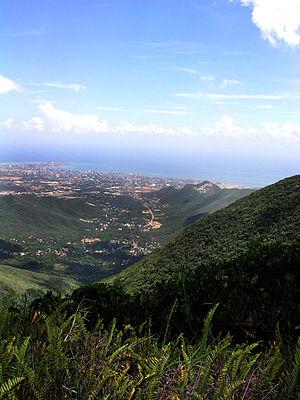
Antonio Díaz est l'une des onze municipalités de l'État de Nueva Esparta au Venezuela, située sur l'île de Margarita. Son chef-lieu est San Juan Bautista. En 2011, la population s'élève à 71 466 habitants.